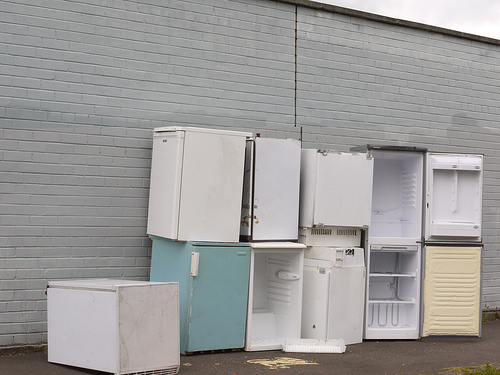
question: 何がありますか？
answer: 冷蔵庫があります。

question: 冷蔵庫はどれくらいありますか？
answer: 10個あります。

question: 冷蔵庫はどんな風に置かれていますか？
answer: 一個を除いて二段重で置かれています。

question: 除いた一個はどうなっていますか？
answer: 横倒しになっています。

question: 冷蔵庫にはどんな特徴がありますか？
answer: 扉の付いていない物が結構あります。

question: 冷蔵庫の中はどうなっていますか？
answer: 全て空っぽです。

question: ここはどこですか？
answer: 屋外の建物の横です。

question: ここは何ですか？
answer: 冷蔵庫の廃棄場です。